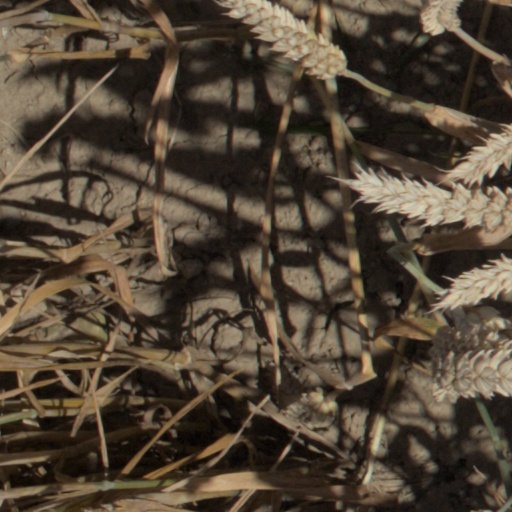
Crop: wheat